Galway

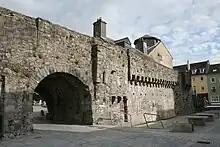
Spanish Arch

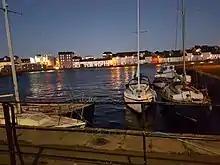
Galway River Corrib (Riverside) Quay near Spanish arch captured on a winter evening.

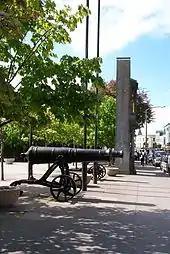
These cannons, previously at Eyre Square and since moved to Galway City Hall, were presented to the Connaught Rangers at the end of the Crimean War (1854–1856) in recognition of their military achievements.

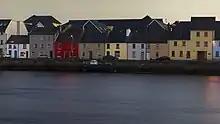
The Long Walk at Sunrise

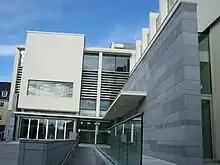
Galway City Museum

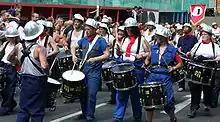
Galway Arts Festival Parade 2007

On the west bank of the River Corrib as it enters the sea is the ancient neighbourhood of The Claddagh. For centuries it was an Irish-speaking enclave outside the city walls. Claddagh residents were mainly fisher folk and were governed by an elected 'King'. The King of the Claddagh settled or arbitrated disputes among the locals and had the privilege of a white sail on his fishing boat. While the last holder of the title died in 1972, it is still used in a purely honorary and ceremonial context. The area is also known for its association with the Claddagh Ring.